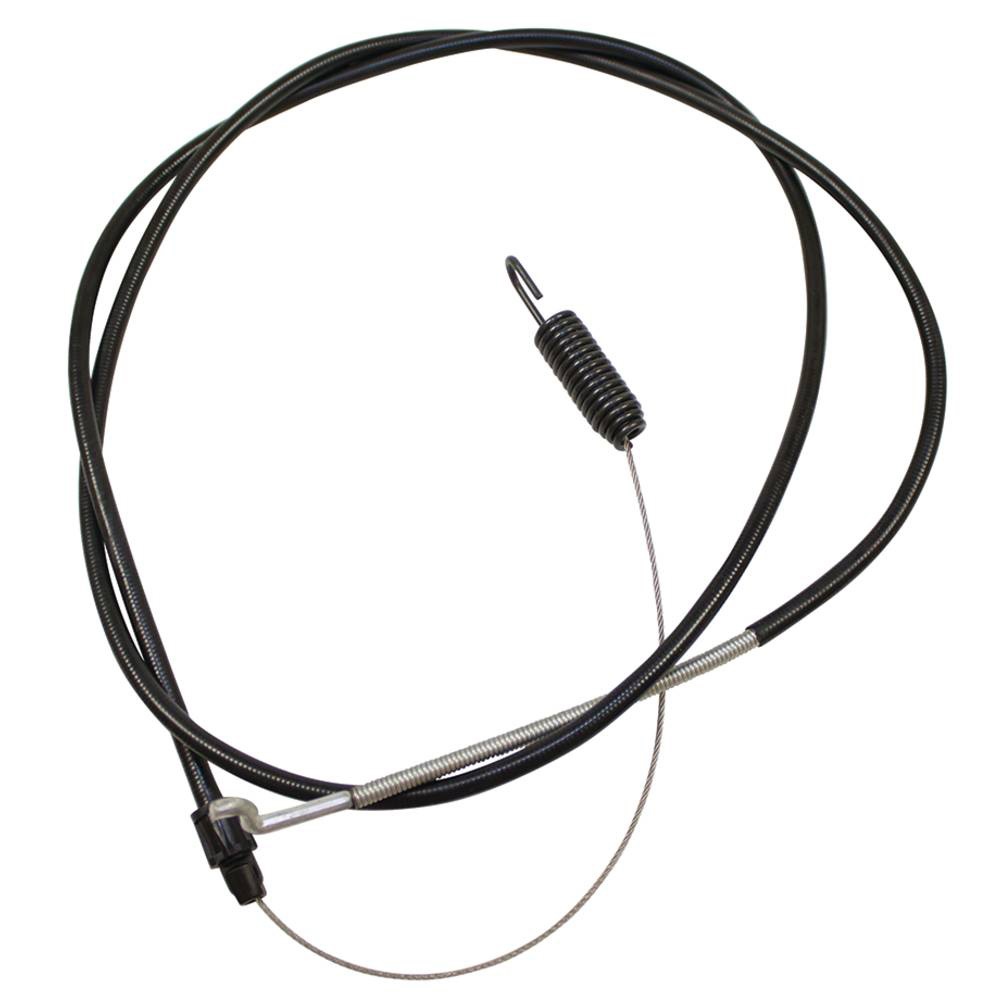
119-2379 Traction Cable Fits Toro
Aftermarket Traction Cable Tech Info: -Cable Ends Z bend one end, spring on other -Cable Length 65 1/2" -Conduit Length 53" Fits Toro: Walk-Behind Mower Models: 20330, 20331, 20339, 20350, 20351, 20370, 20371, 20377, 20378, 20954 Replaces Part Number(s): 119-2379, 1192379
Brand: AIC Replacement Parts - FEDEX2DAY
Category: Home & Garden > Lawn & Garden > Outdoor Power Equipment Accessories > Lawn Mower Accessories > Lawn Mower Mulch Plugs & Plates